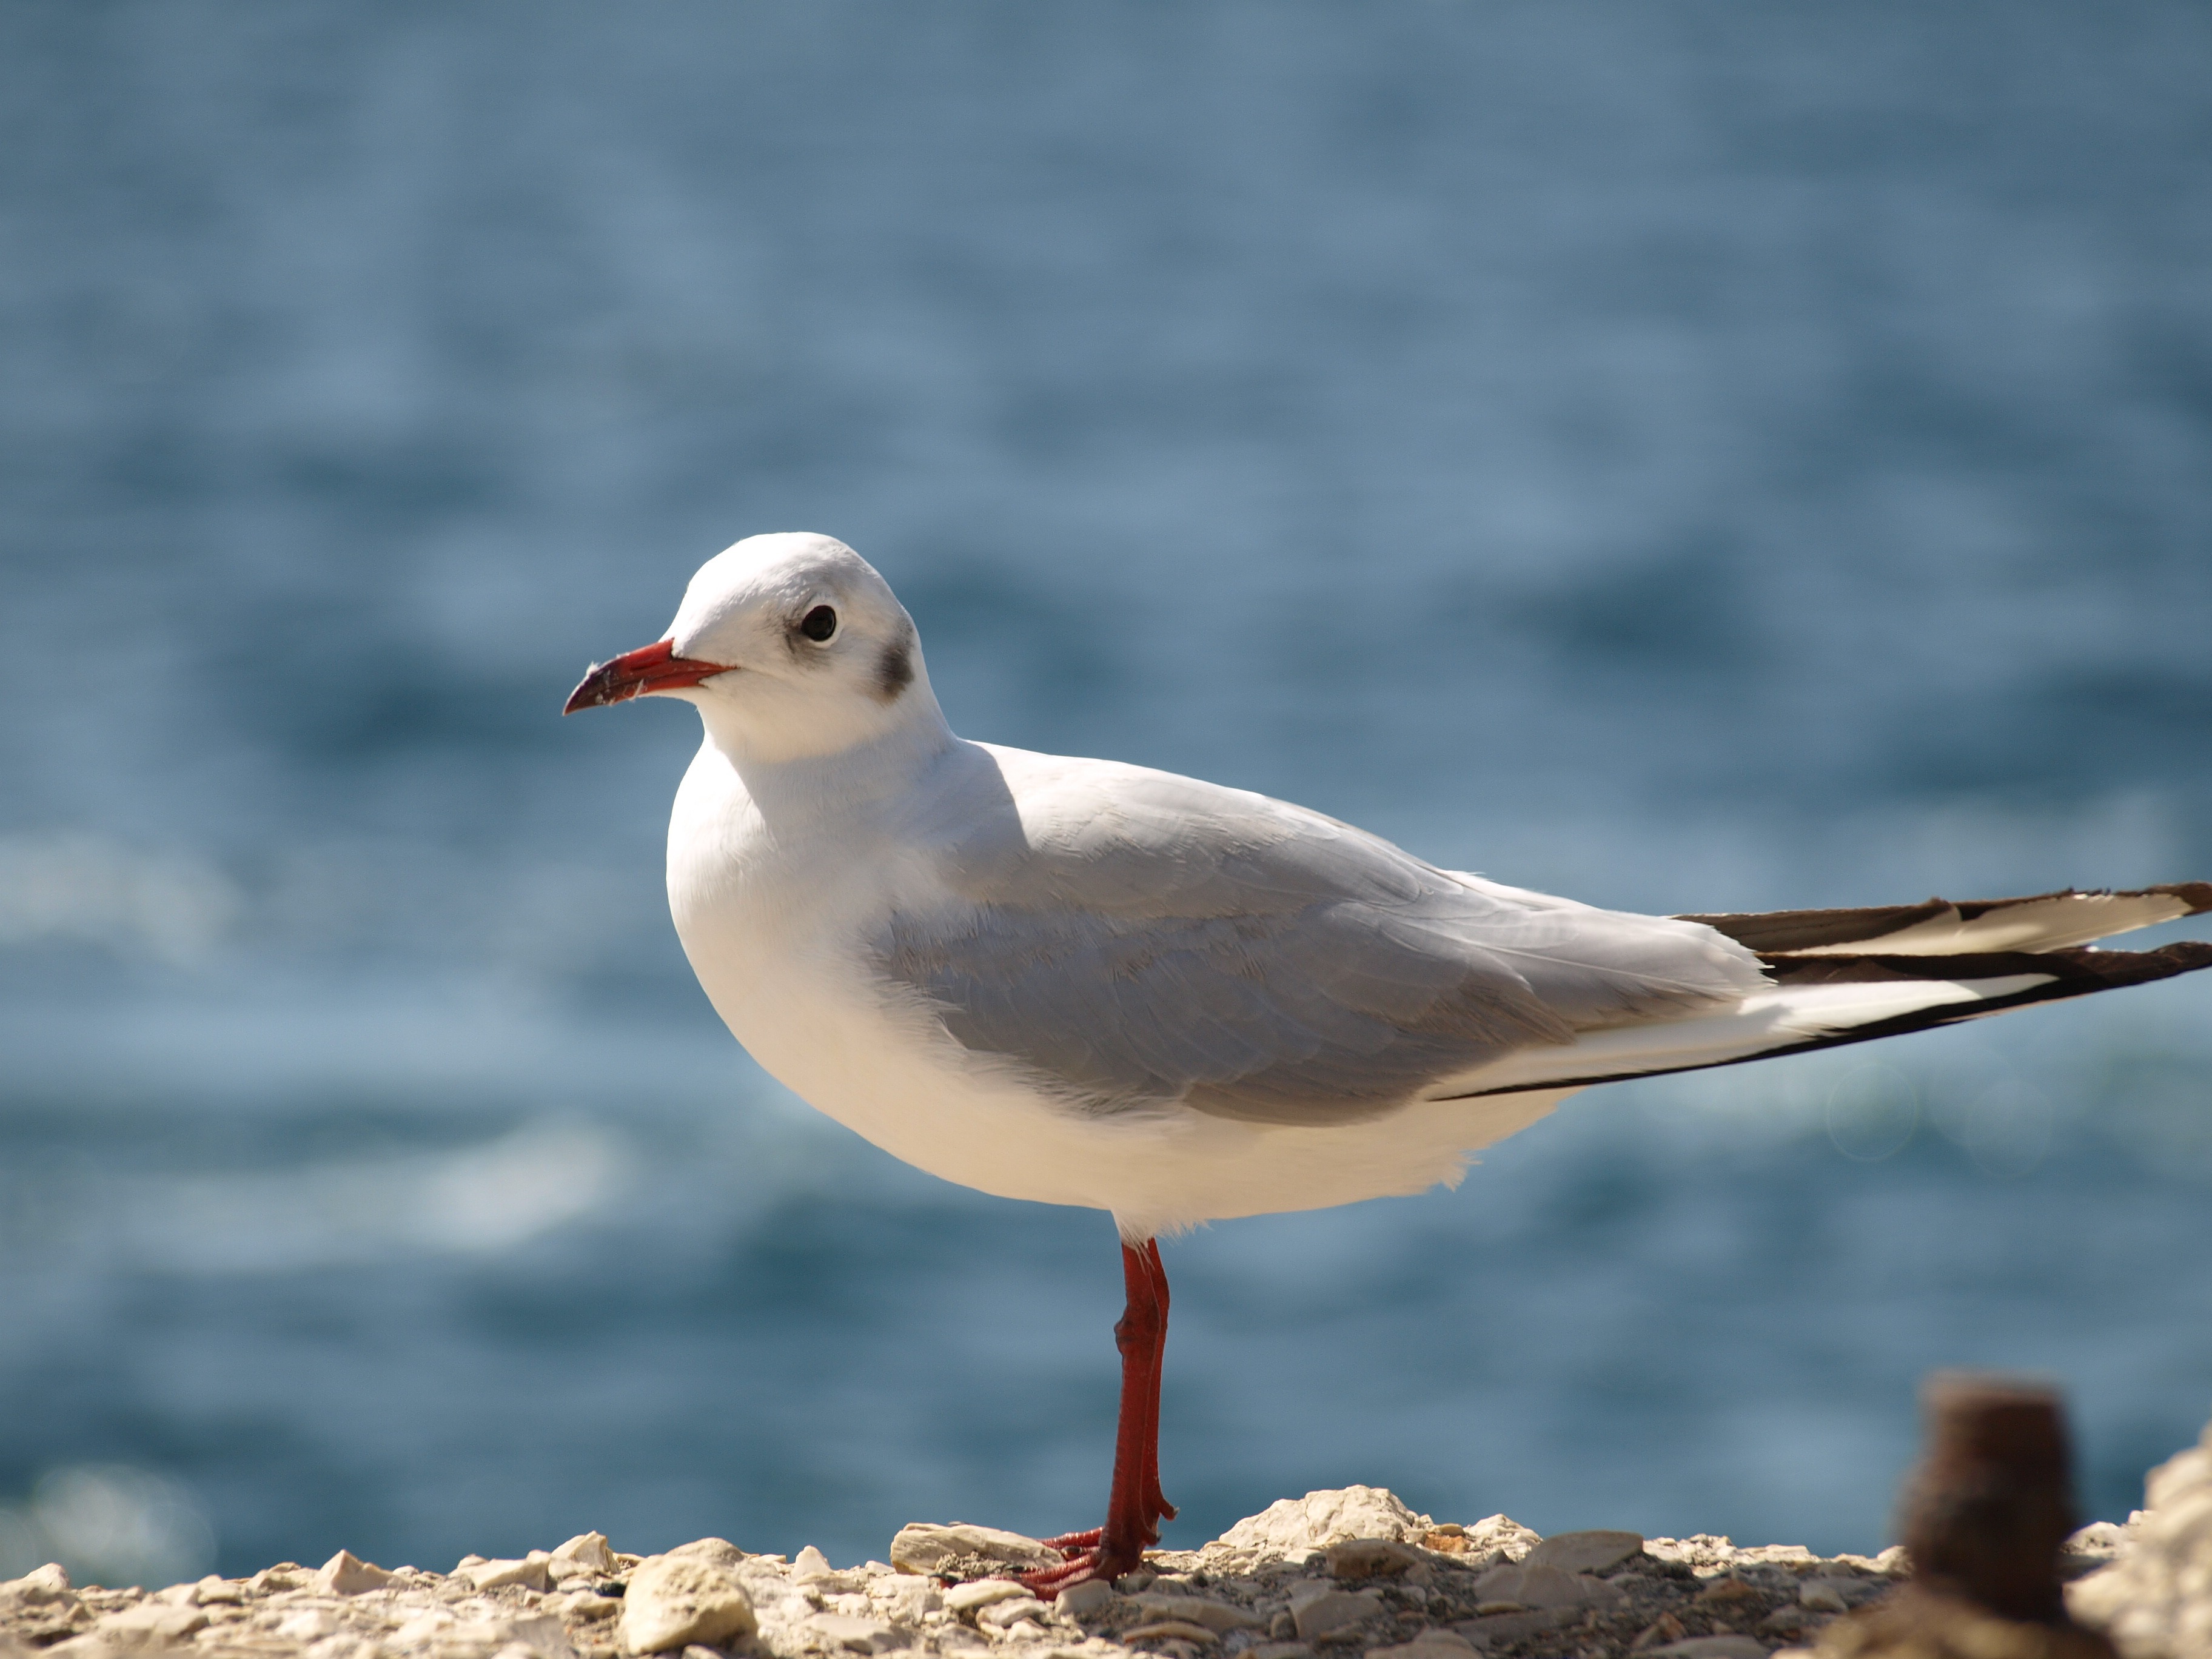
sea, nature, bird, pen, seabird, seagull, summer, wildlife, gull, beak, fauna, animals, vertebrate, albatross, the sun, shorebird, charadriiformes, european herring gull, great black backed gull